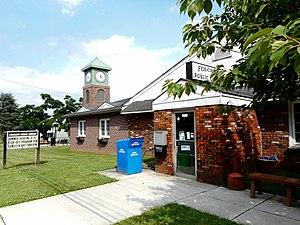
Folcroft est un borough situé dans le comté de Delaware, dans le Commonwealth de Pennsylvanie, aux États-Unis. Sa population s’élevait à 6 606 habitants lors du recensement de 2010, estimée à 6 616 habitants en 2018.